Cathedral Hill Historic District (Baltimore, Maryland)

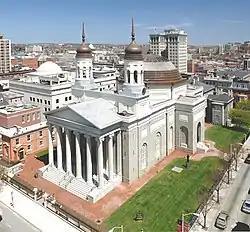
Basilica of the Assumption

The Cathedral Hill Historic District is an area in Baltimore, Maryland. It lies in the northern part of Downtown just south of Mount Vernon. Roughly bounded by Saratoga Street, Park Avenue, Hamilton Street, and St. Paul Street, these 10 or so blocks contain some of the most significant buildings in Baltimore. The area takes its name from the Basilica of the Assumption which sits in the heart of the district. Despite the number of large religious structures in the area, the district's buildings are primarily commercial in character, with a broad collection of significant commercial structures ranging in date from 1790 to 1940.